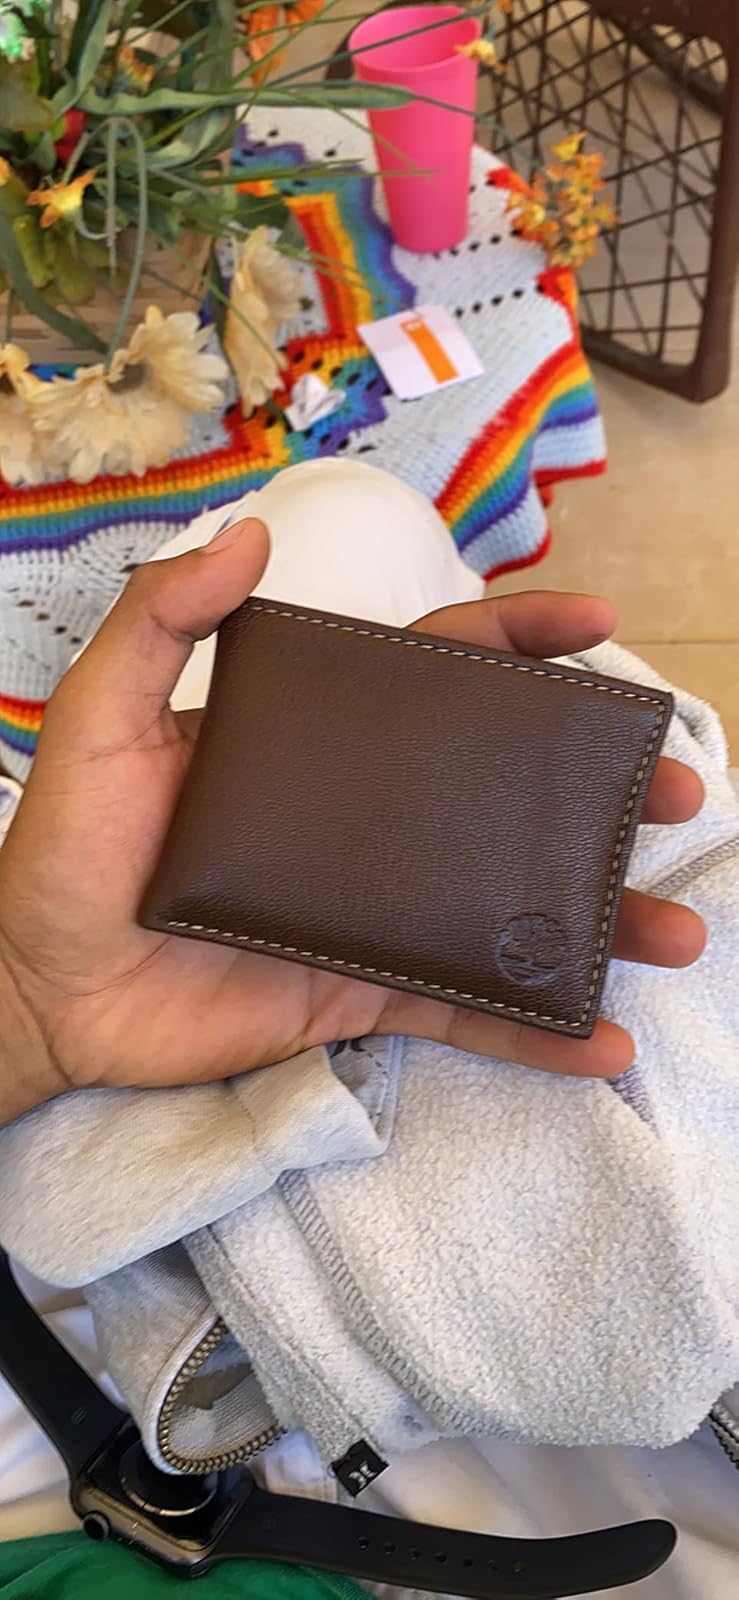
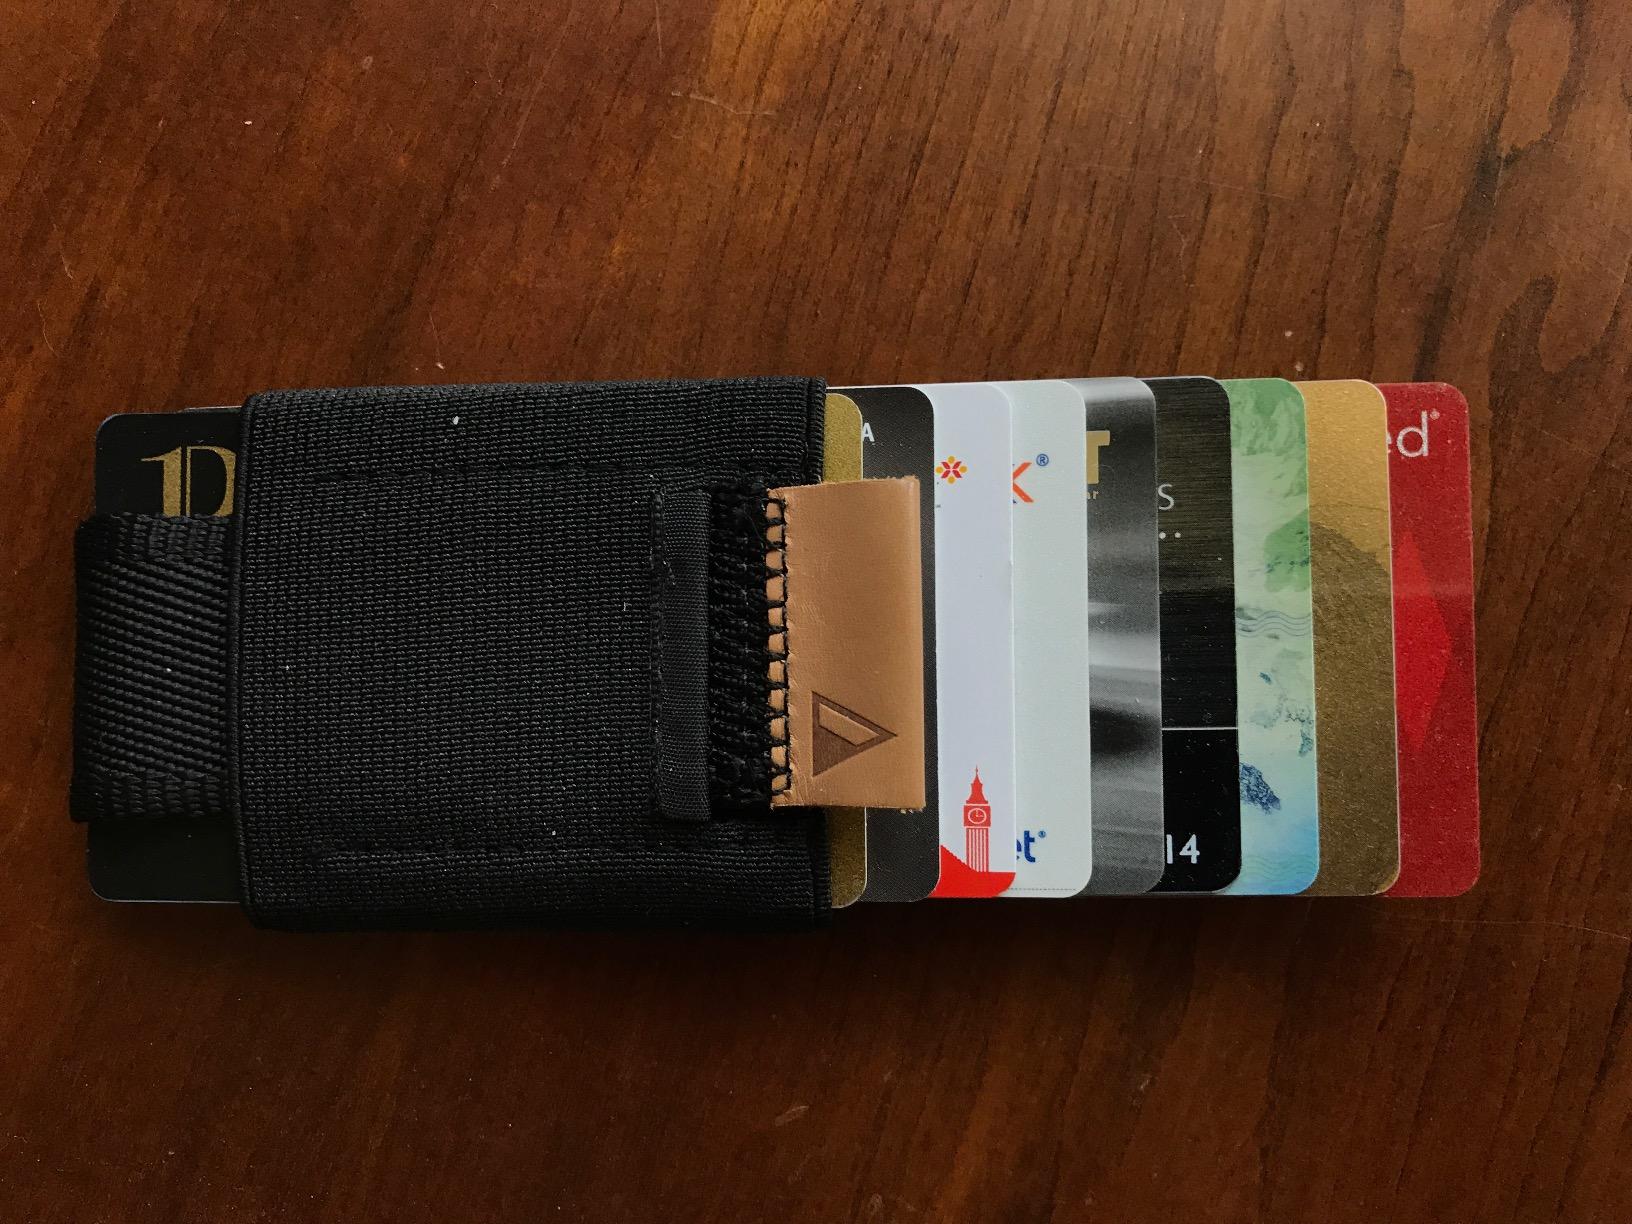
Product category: accessories_wallet
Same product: no